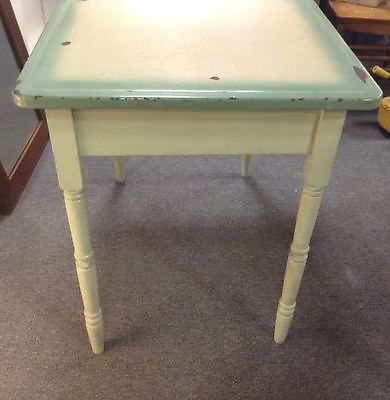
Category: table